Burke and Wills expedition

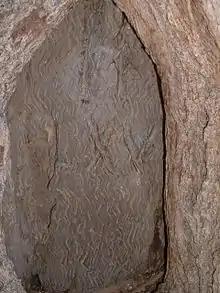
The camp blaze, B LXV on the Dig Tree

The journey north to the Gulf of Carpentaria went smoothly, with recent rains making water easy to find and the Aboriginal people, contrary to expectations, were peaceful. Around 2 February 1861, the group formed Camp CXIX (Camp 119) on the banks of the Bynoe River, an arm of the Flinders River delta, which Wills had noticed to be salty and tidal. Knowing that the sea must be close, but with the ground being boggy, Burke and Wills decided to leave the camels behind with King and Gray at Camp 119 and set off through the swamps to the coast. They followed a path which led to an Aboriginal community with a yam-field and a very large hut. Some of the resident Kukatj men pointed them in the best direction. It is assumed that on 11 February 1861 they may have reached or viewed the shores of the Gulf, but there is no documentary evidence of this. By this stage, they were desperately short of supplies. They had food left for twenty-seven days, but it had already taken them fifty-nine days to travel from Cooper Creek. Burke and Wills rejoined the others at Camp 119 and started the return journey on 13 February.